Iyer

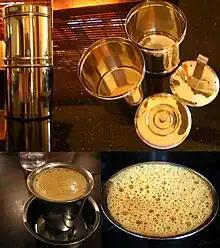
The Iyers have taken a special liking for filter coffee

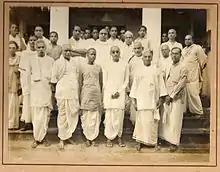
Tamil Brahmins (Iyers and Iyengars) in traditional "veshti" and "angavastram" at a convention of the Mylai Tamil Sangam, circa 1930s

Iyer men traditionally wear "veshtis" or "dhotis" which cover them from waist to foot. These are made of cotton and sometimes silk. "Veshtis" are worn in different styles. Those worn in typical Brahminical style are known as "panchakacham" (from the sanskrit terms "pancha" and "gajam" meaning "five yards" as the length of the "panchakacham" is five yards in contrast to the "veshtis" used in daily life which are four or eight cubits long). They sometimes wrap their shoulders with a single piece of cloth known as "angavastram" (body-garment). In earlier times, Iyer men who performed austerities also draped their waist or chests with deer skin or grass.